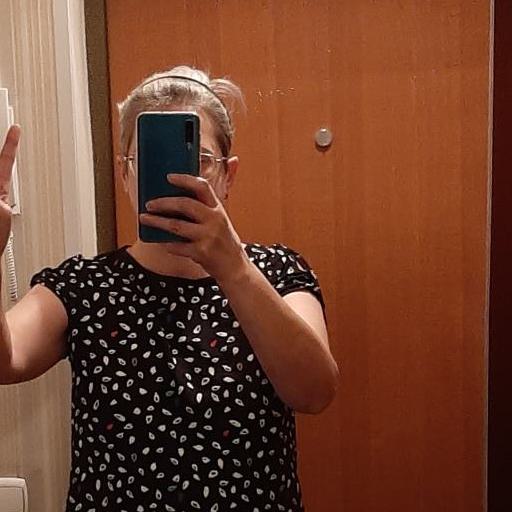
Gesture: no_gesture